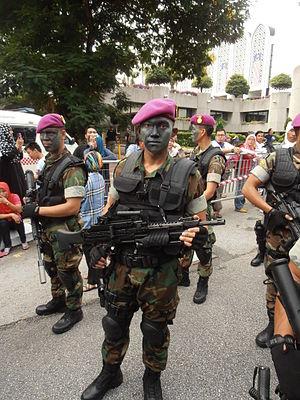
Le Pasukan Khas Laut, communément appelé PASKAL constitue les Forces spéciales de la Marine royale malaisienne, employées dans l'action directe et les opérations de reconnaissance spéciale. Le PASKAL est également destiné aux opérations de guerre non conventionnelle, de guérilla, de guerre de jungle, de lutte antiterrorisme, à la protection rapprochée des VIP, aux assassinats d'ennemis spécifiques et au sauvetage d'otages, ainsi que l’assistance militaire à des forces armées étrangères.